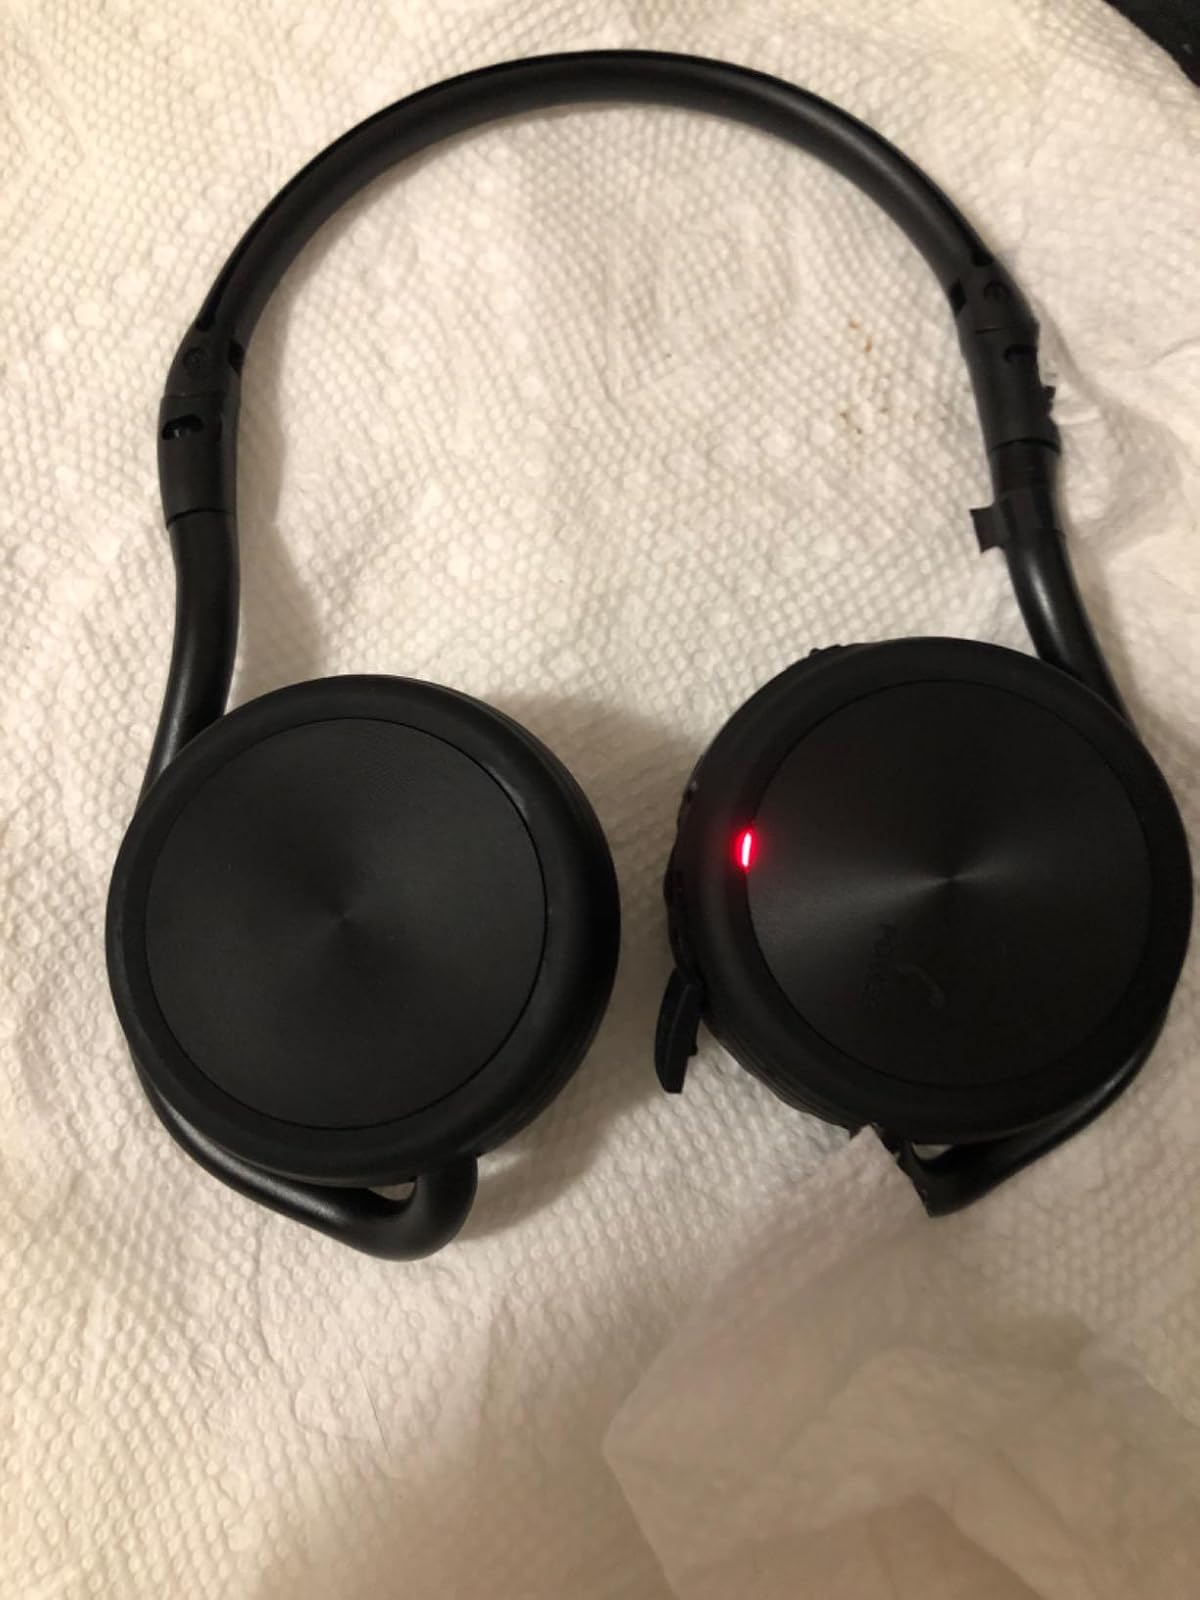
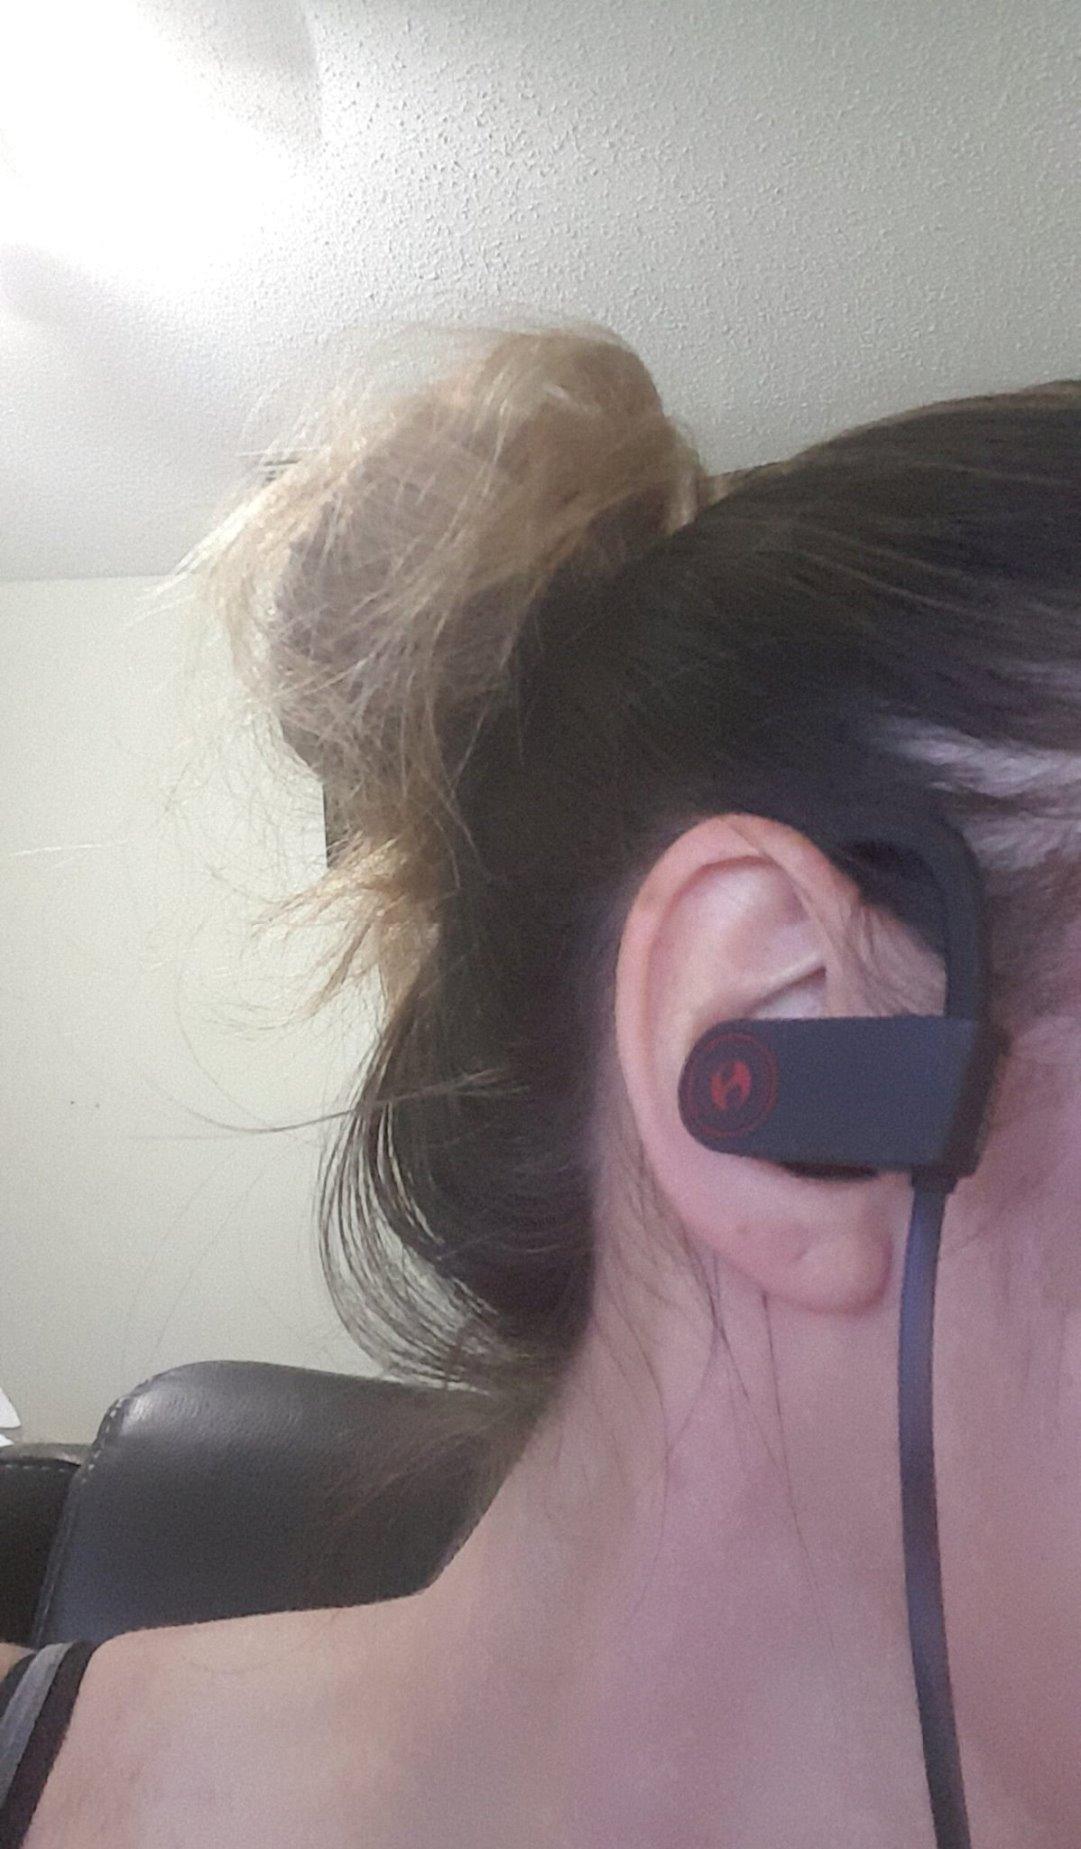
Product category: headphones
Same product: no